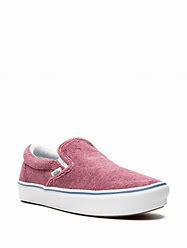
Brand: Vans
Model: Comfycush Slip On